Shershen-class torpedo boat

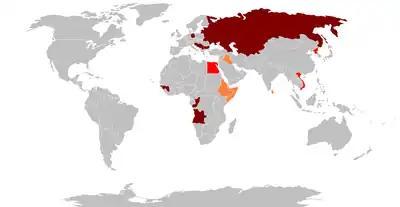
Former users of the Shershen in dark red, current in light. Orange nations used the Mol version

A simplified version, Project 206E, known to NATO as the Mol class, was built for export. One boat was retained by the Soviets to train foreign crews.